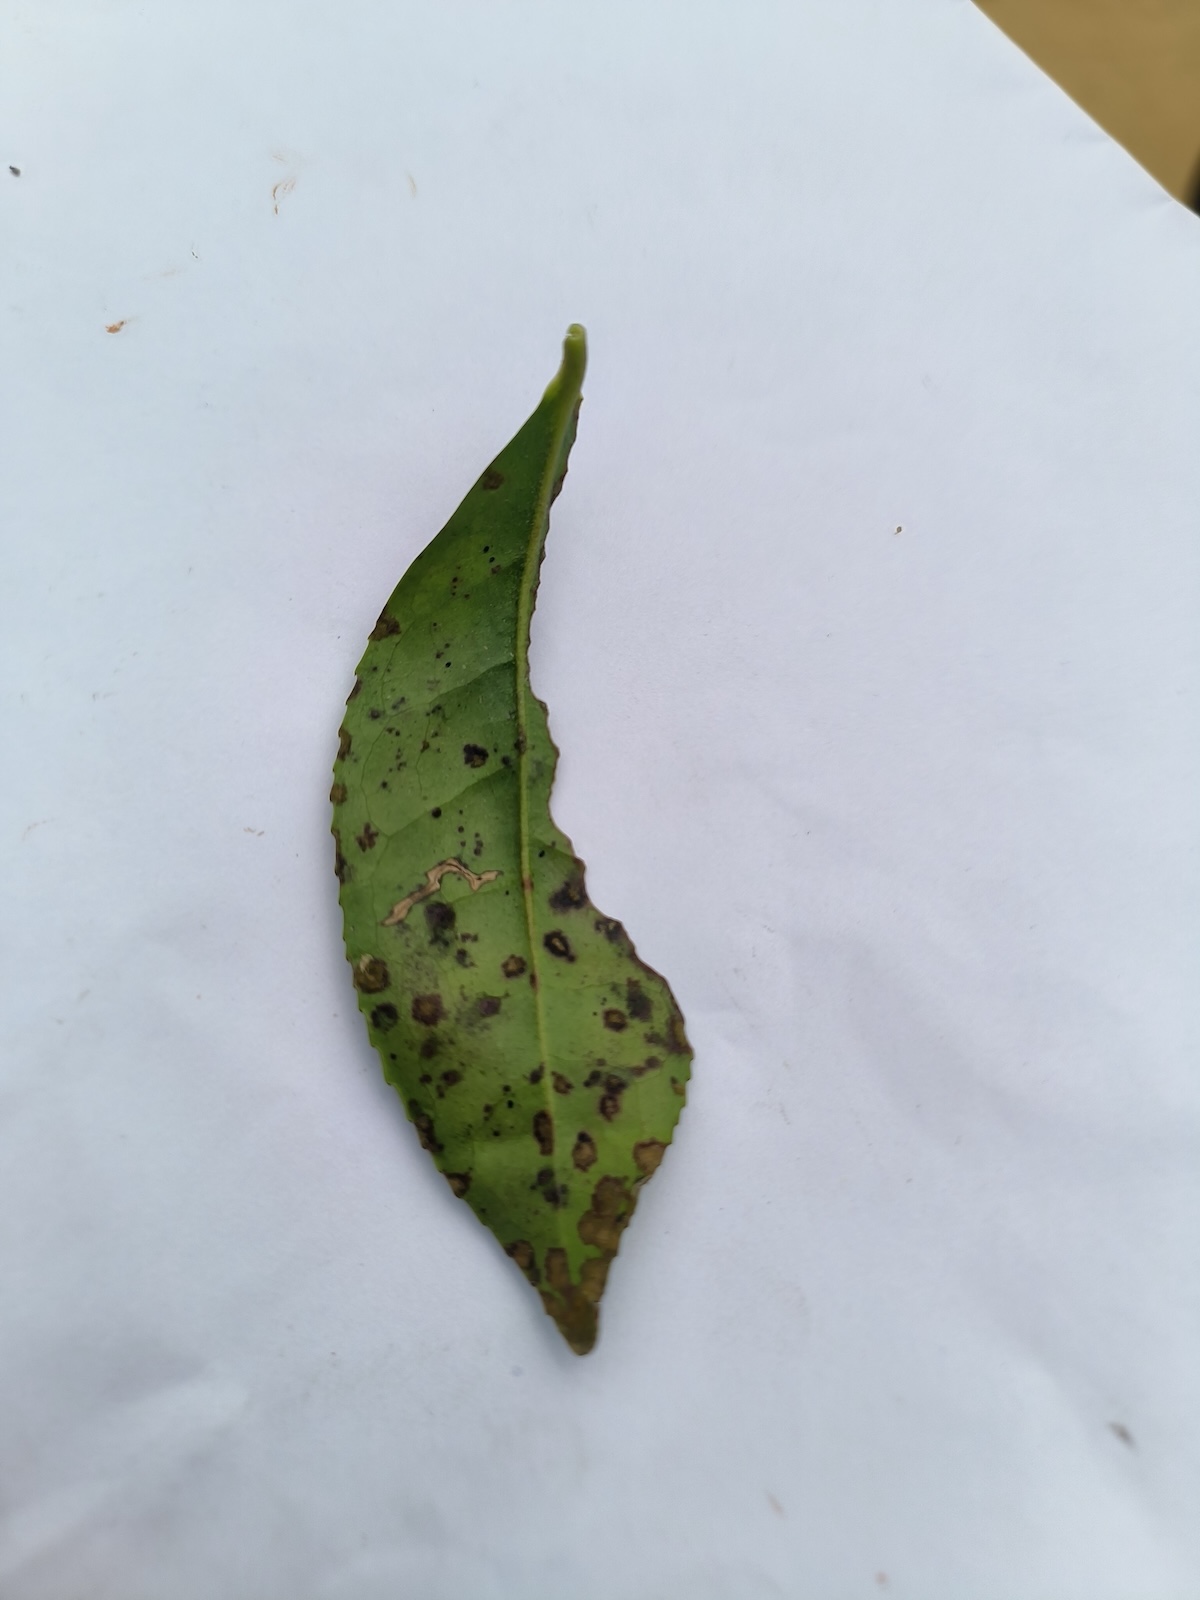
Label: Tea algal leaf spot